Chrain
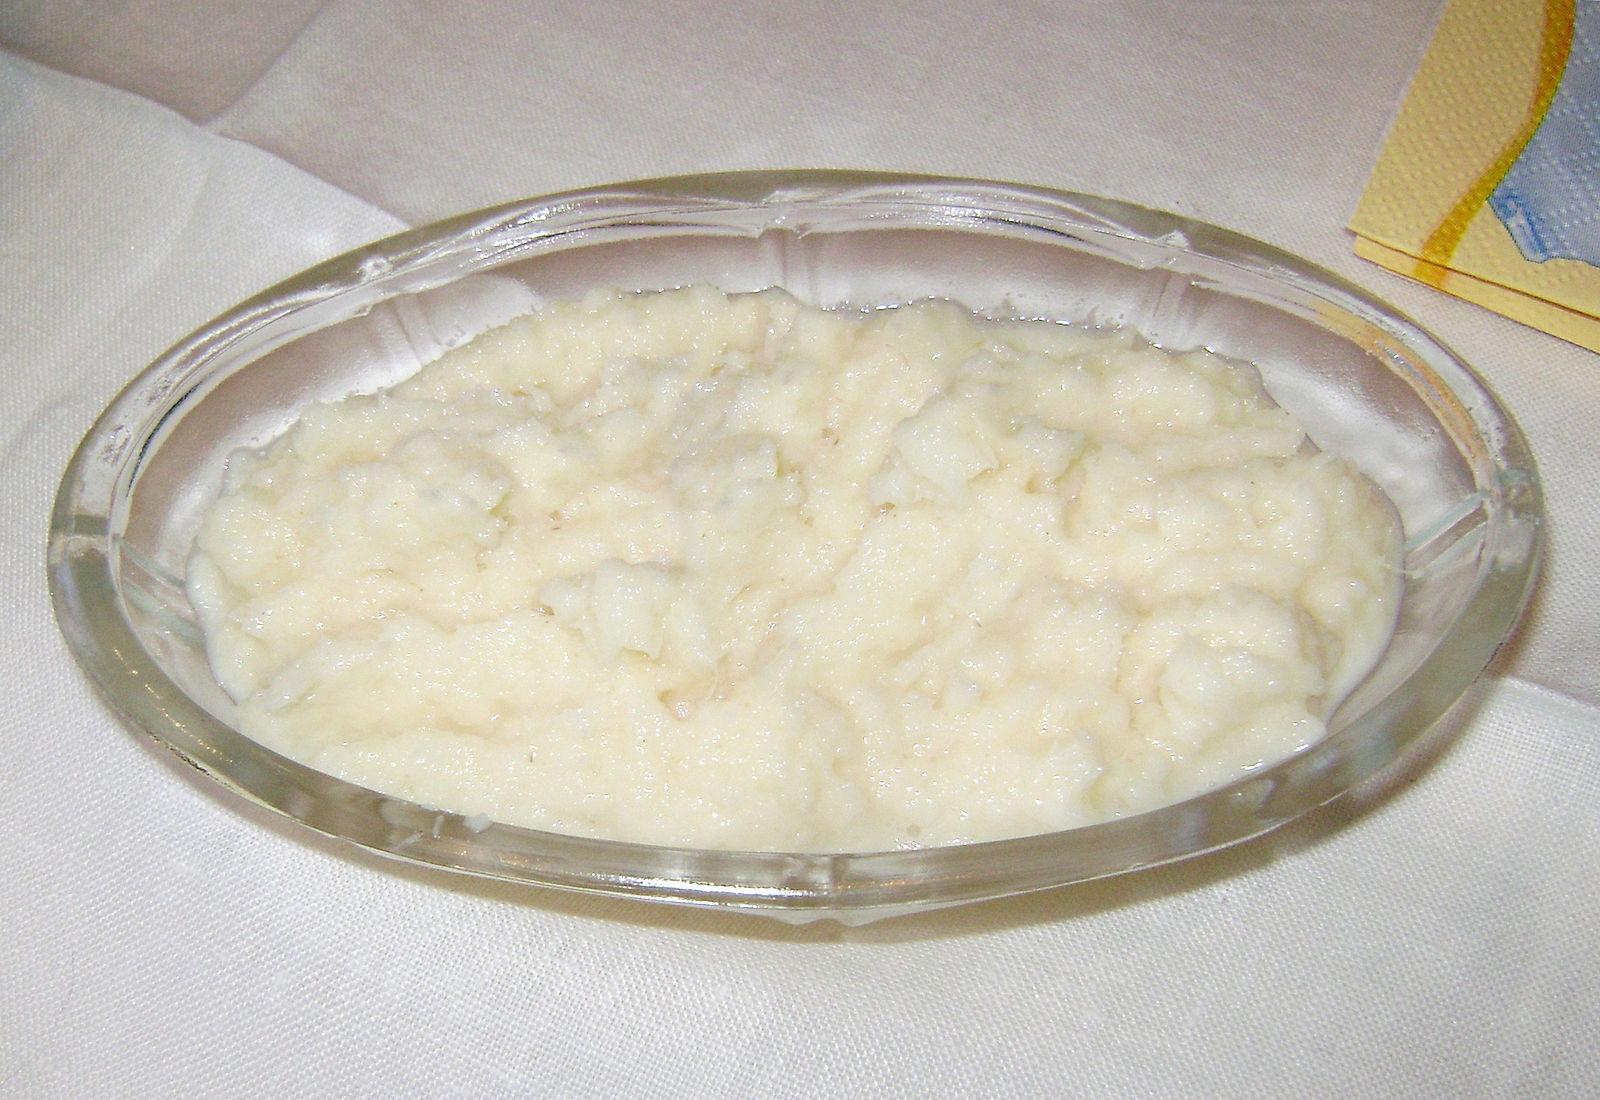
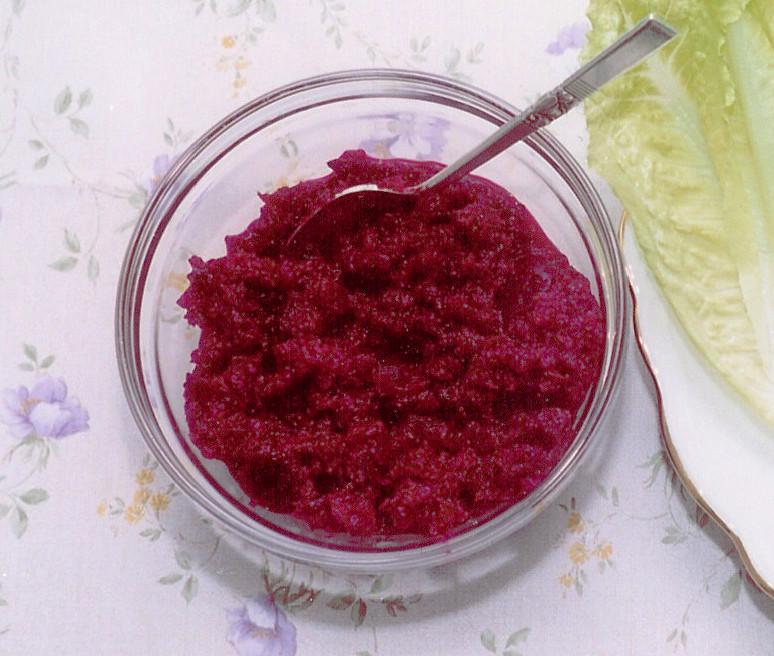
Also known as:
ar - Arabic: كرين
ca - Catalan: Chrain
es - Spanish: Chrain
fa - Persian: چراین
fr - French: Chrain
he - Hebrew: חזרת
jv - Javanese: Chrain
ko - Korean: 흐렌
nl - Dutch: Chrein
ru - Russian: Хрен
uk - Ukrainian: Хрін
Category: condiment (spicy paste)
Cuisine: Slovenian, Croatian, Belarusian, Czech, Slovak, German, Romanian, Latvian, Lithuanian, Polish, Russian, Ukrainian
Associated cuisines: Slovenian, Croatian, Belarusian, Czech, Slovak, German, Romanian, Latvian, Lithuanian, Polish, Russian, Ukrainian
Area: Slovenia, Croatia, Belarus, Czech, Slovakia, Germany, Romania, Latvia, Lithuania, Poland, Russia, Ukraine
Countries: Slovenia, Croatia, Belarus, Czech Republic, Slovakia, Germany, Romania, Latvia, Lithuania, Poland, Russia, Ukraine
Region: Northern Europe, Western Europe, Southern Europe, Eastern Europe,
This dish has white and red type. The white consists of grated horseradish and vinegar, and sometimes sugar and salt, while red type includes the addition of beetroot